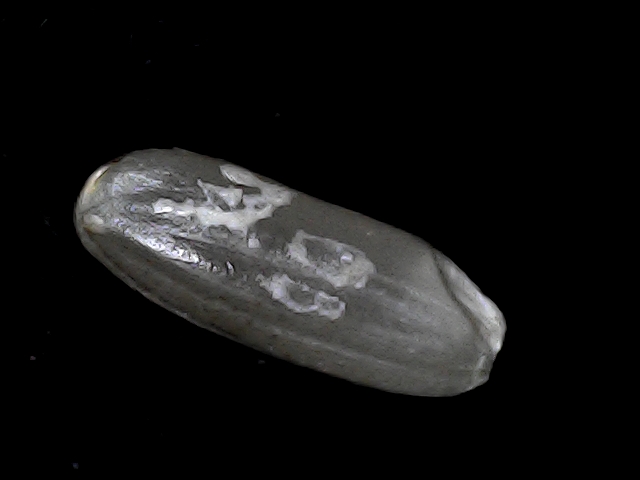
Rice variety: BD49